Rana Kumbha

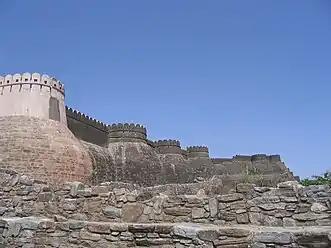
The walls of the fort of Kumbhalgarh extend over 38 km

Kumbha is credited with having worked assiduously to build up the state again. Of 84 fortresses that form the defense of Mewar, 32 were erected by Kumbha. The chief citadel of Mewar, is the fort of Kumbhalgarh, built by Kumbha. It is the highest fort in Rajasthan (MRL 1075m).